Teacha Dee

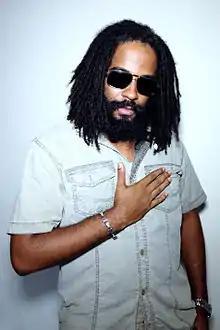
Teacha Dee Rastafarian Picture as of April 2013

In the summer of 2011, Teacha Dee embarked on his first European tour during his vacation leave from teaching. This tour gave a strong boost to his career on the international scene. The people who loved his songs, could now put a face to his music. His first tour included appearances at Yaam and Insel Clubs in Berlin, Faust in Hannover, Magnapop in Krefeld, Petit Prince and Lüxor in Köln, Rude 7 in Mannheim, Kulturfabrik in Hildeshiem, Wagen Bau in Hamburg and U-club in Wupertal. The highlight of his tour was his performance at the prestigious Reggaejam Festival in Bersenbrück, Germany.